HMS Dorsetshire (40)

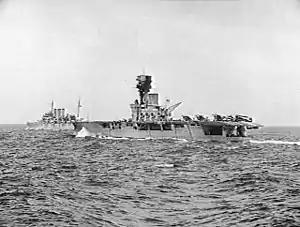
"Dorsetshire" (left distance) and "Hermes" (centre) underway in June 1940

At the start of the Second World War in September 1939, "Dorsetshire" was still on the China Station. In October, "Dorsetshire"—with other Royal Navy ships—was sent to South American waters in pursuit of the German heavy cruiser , which was attacking British merchant traffic in the area. "Dorsetshire" was assigned with her sister ship and the aircraft carrier . "Dorsetshire" had just arrived in Simonstown, South Africa, from Colombo on 9 December, with orders to proceed to Tristan da Cunha and then to Port Stanley in the Falkland Islands to relieve . After departing Simonstown, she received the order to join the hunt for "Admiral Graf Spee". She left South Africa on 13 December in company with the cruiser and was in transit on 17 December when the Germans scuttled "Admiral Graf Spee" following the Battle of the River Plate.